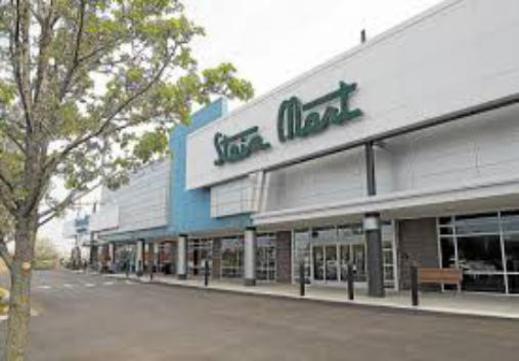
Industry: Others